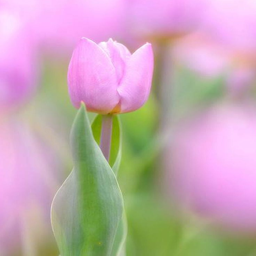
there are so many different types of flowers from around the world .